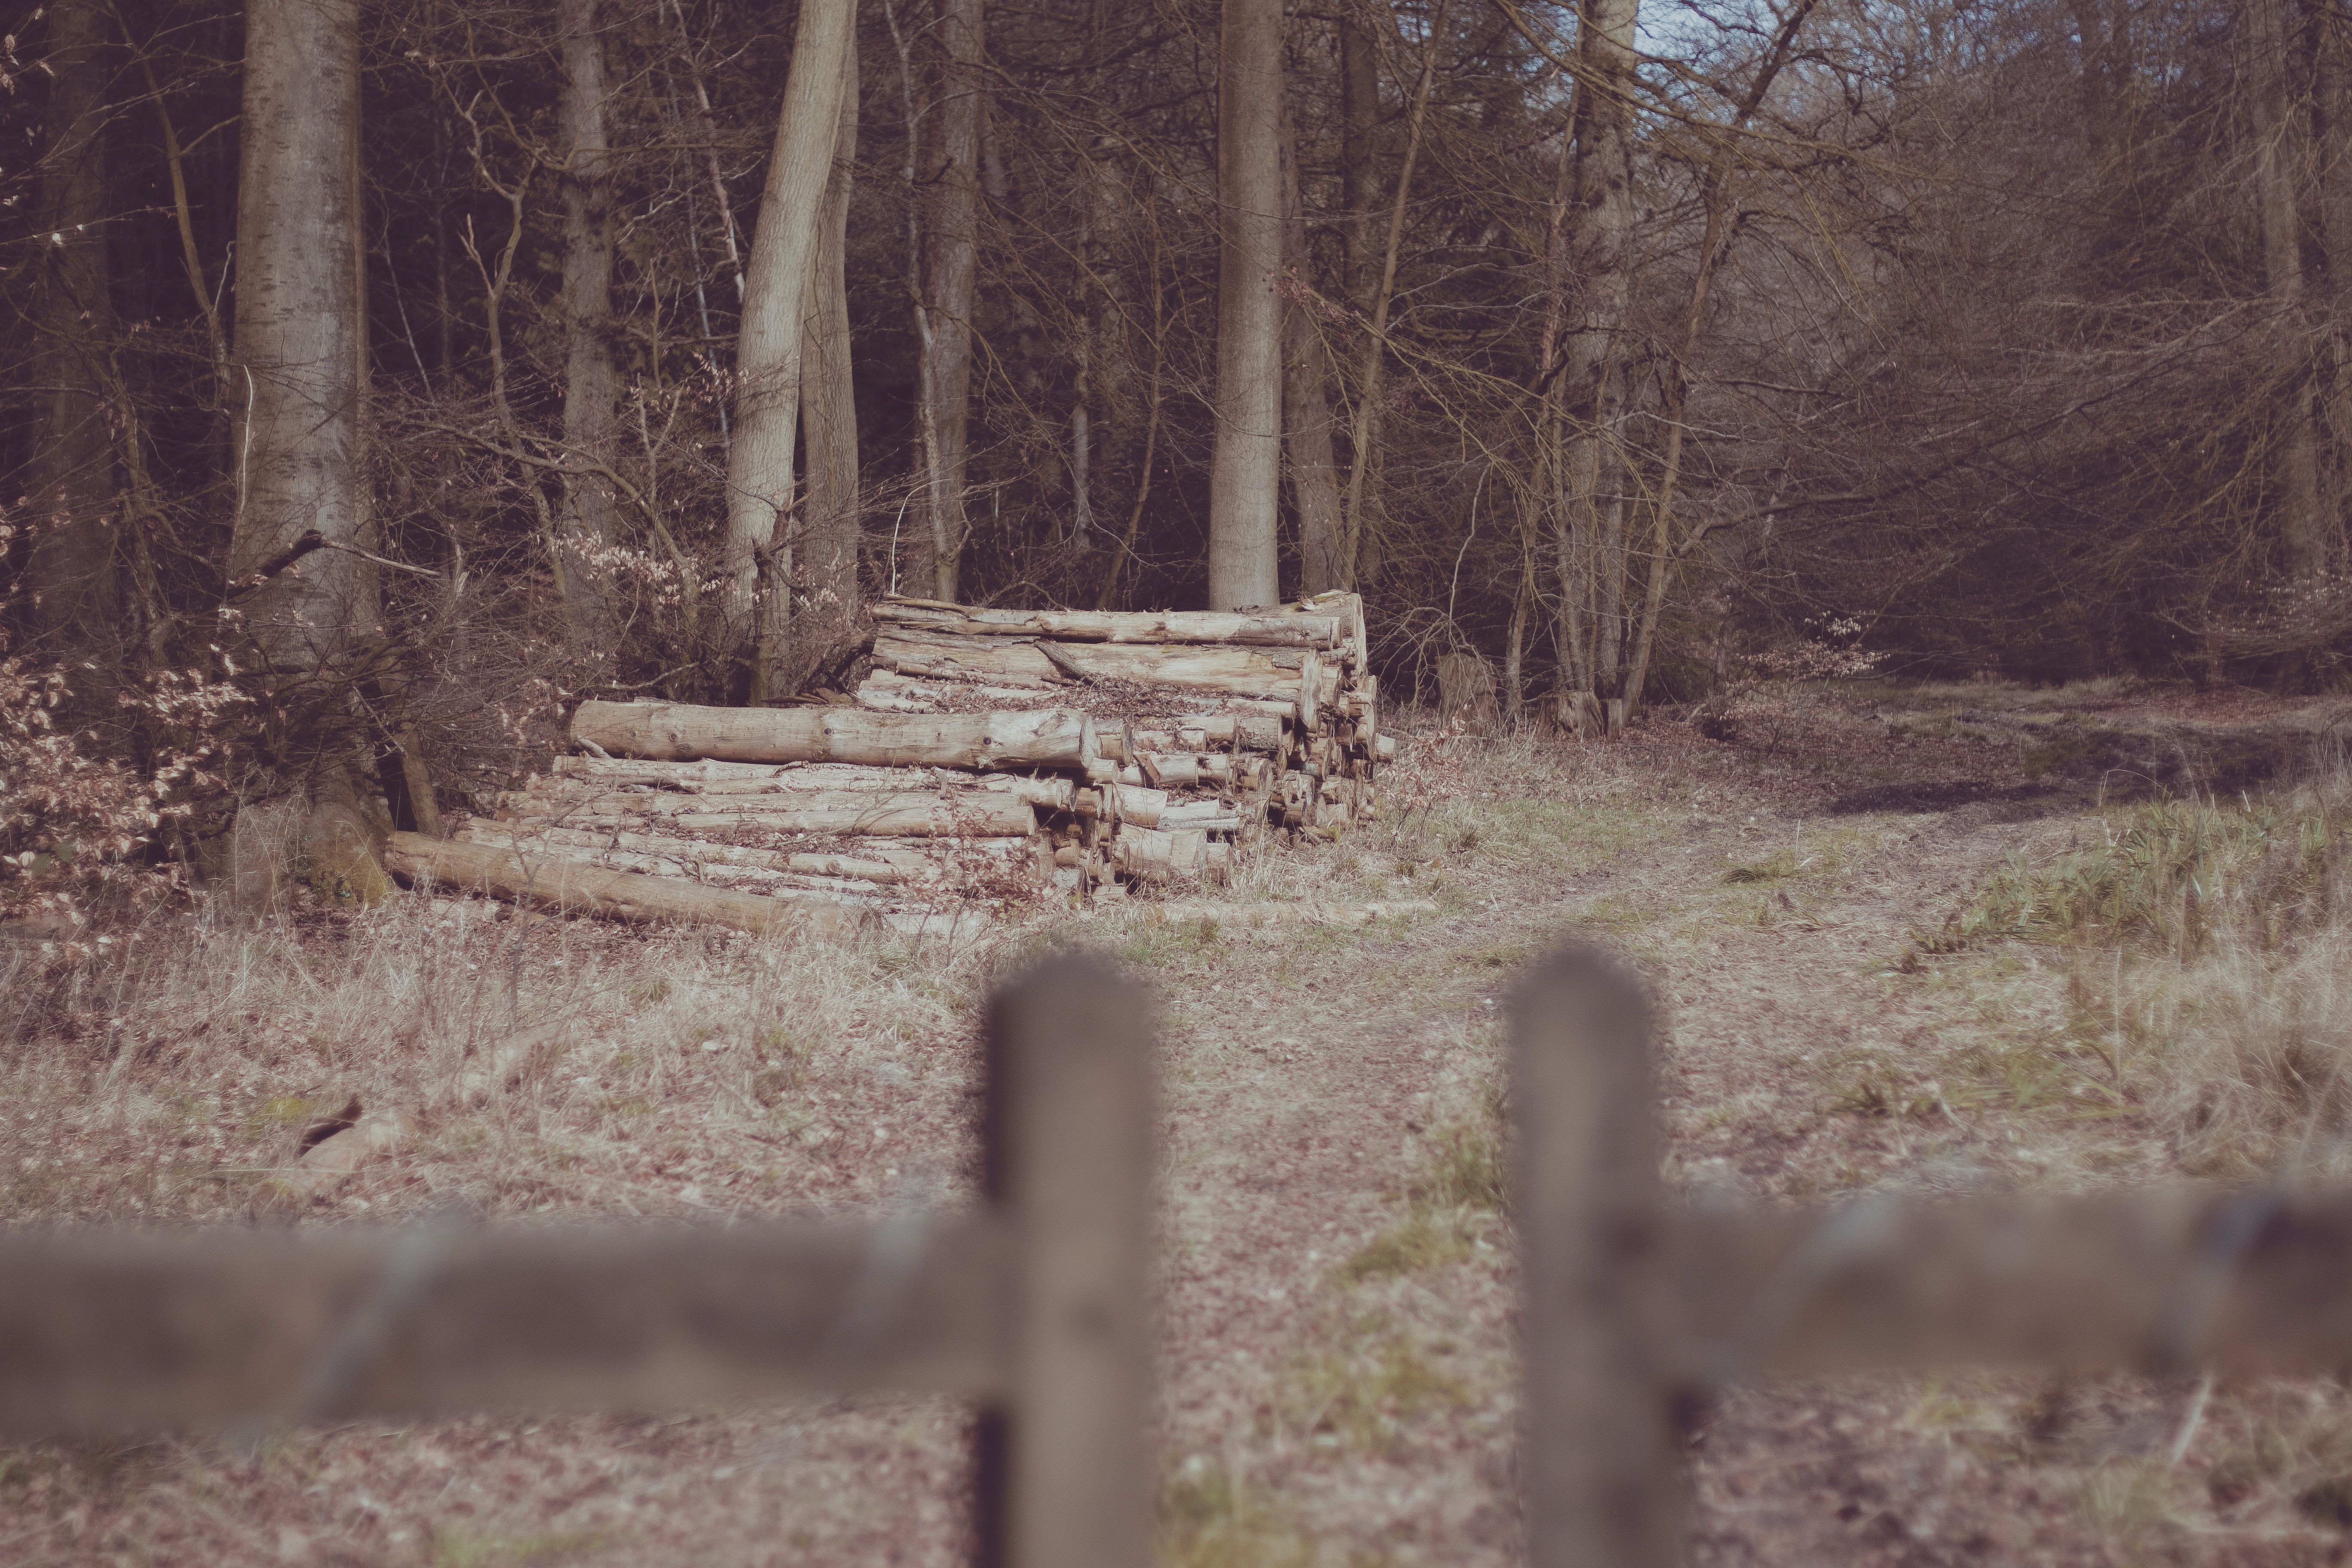
tree, nature, forest, wilderness, winter, autumn, season, woodland, habitat, rural area, natural environment